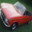
Label: automobile